Shemot (parashah)

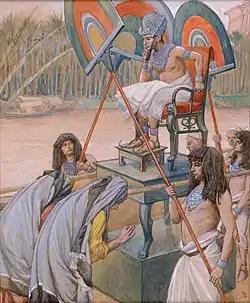
Pharaoh and the Midwives (watercolor circa 1896–1902 by James Tissot)

Rava interpreted Exodus 1:14 to teach that at first, the Egyptians made the Israelites' lives bitter with mortar and brick, but finally it was with all manner of service in the field. Rabbi Samuel bar Naḥmani said in the name of Rabbi Jonathan that the Egyptians assigned men's work to the women and women's work to the men. And even Rabbi Eleazar, who explained "rigor ("parech")" as meaning "with tender mouth" in Exodus 1:13 admitted that at the close of Exodus 1:14, , "parech", meant "with rigorous work."